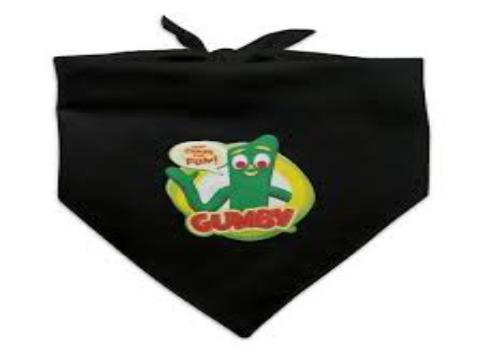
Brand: gumby
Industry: Clothes